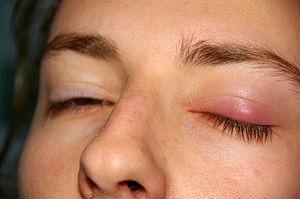
Le chalazion, ou hordéole interne, est l'inflammation et l'enkystement d'une ou plusieurs glandes de Meibomius au niveau de la paupière. Le chalazion forme une petite boule de consistance ferme située sous la peau et pouvant être douloureuse. Il se forme lorsque le petit canal qui draine une glande de Meibomius se bouche.